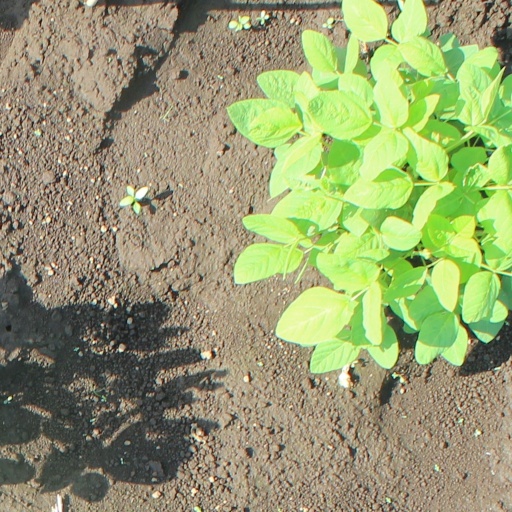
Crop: soybean